Mizuho Kuyakusho Station

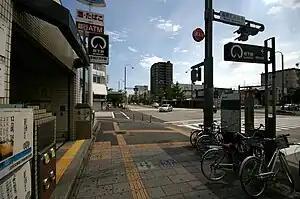

is an underground metro station located in Mizuho-ku, Nagoya, Aichi Prefecture, Japan operated by the Nagoya Municipal Subway’s Sakura-dōri Line. It is located from the terminus of the Sakura-dōri Line at Taiko-dori Station. The station's name means "Mizuho Ward Office," and as the name indicates, one of the exits is connected directly with Mizuho Ward Office.